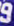
Number: 9